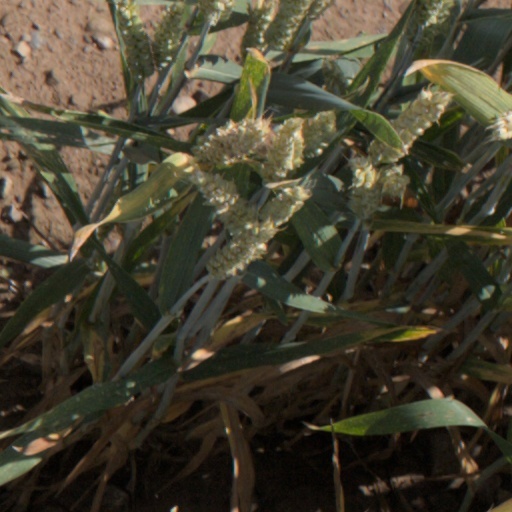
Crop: wheat